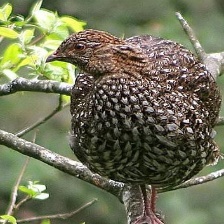
Species: CABOTS TRAGOPAN
Scientific name: TRAGOPAN CABOTI